Oru Muthassi Gadha

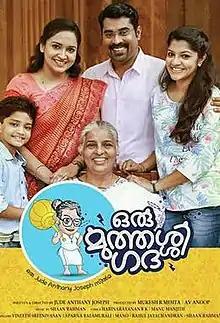
Theatrical release poster

Oru Muthassi Gadha is a 2016 Indian Malayalam-language road comedy film written and directed by Jude Anthany Joseph from a story by Nivin Pauly. It stars Rajini Chandy and Bhagyalakshmi in the lead roles of two grandmothers, with supporting characters played by Suraj Venjaramoodu, Lena, Vineeth Sreenivasan, Rajeev Pillai, and Renji Panicker. "Oru Muthassi Gadha" was released on 14 September 2016 during the occasion of Kerala's state festival, Onam.